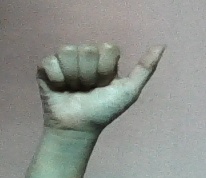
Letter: dhad